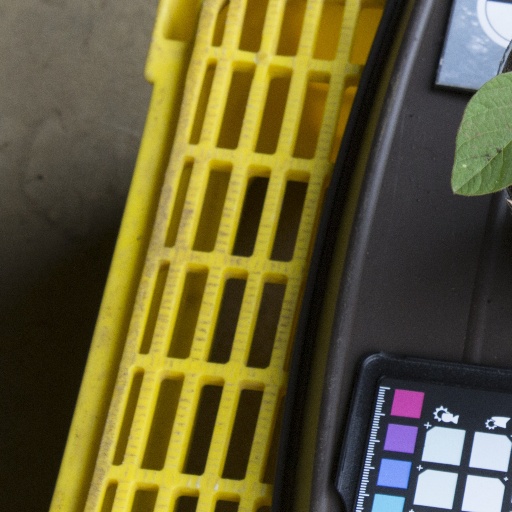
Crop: soybean